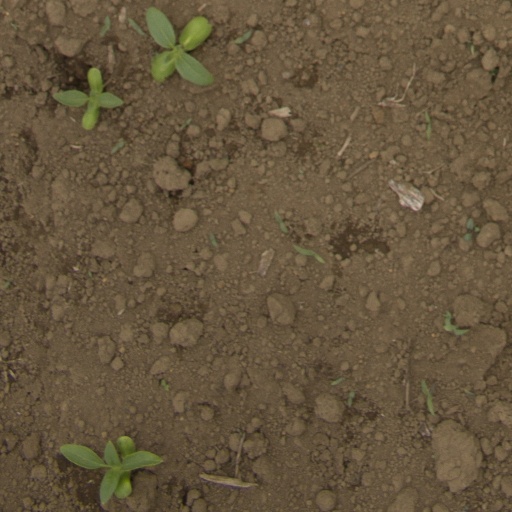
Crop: Jerusalem artichoke